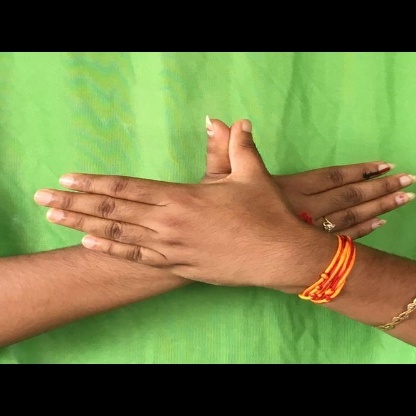
Mudra: Garuda